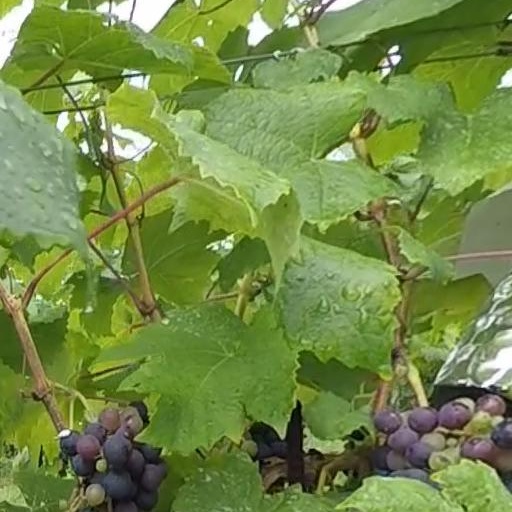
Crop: grape